Landsgemeinde

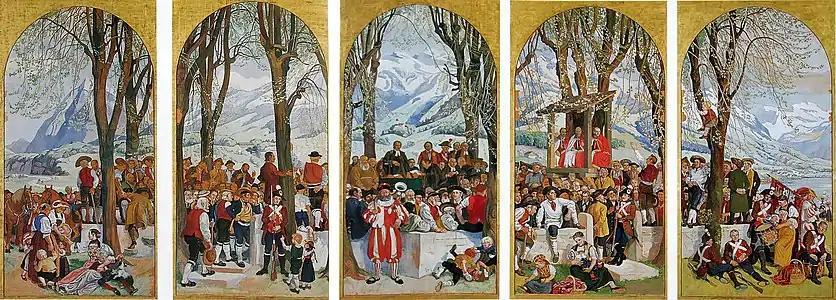
"Die Landsgemeinde", fresco in the Federal Palace of Switzerland by Albert Welti and Wilhelm Balmer

The Landsgemeinde ("cantonal assembly"; , plural Landsgemeinden) is a public, non-secret ballot voting system operating by majority rule. Still in use – in a few places – at the subnational political level in Switzerland, it was formerly practiced in eight cantons. For practical reasons , the "Landsgemeinde" has been abolished at the cantonal level in all but two cantons where it still holds the highest political authority: Appenzell Innerrhoden and Glarus. The "Landsgemeinde" is also convened in some districts of Appenzell Innerrhoden, Grisons and Schwyz to vote on local questions.